83rd Precinct Police Station and Stable

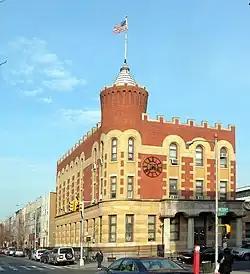

The 83rd Precinct Police Station and Stable is a historic police station and stable located at the corner of DeKalb and Wilson Avenues in Bushwick, Brooklyn, New York City. It was built in 1894 in the Romanesque Revival style to a design by William Tubby.